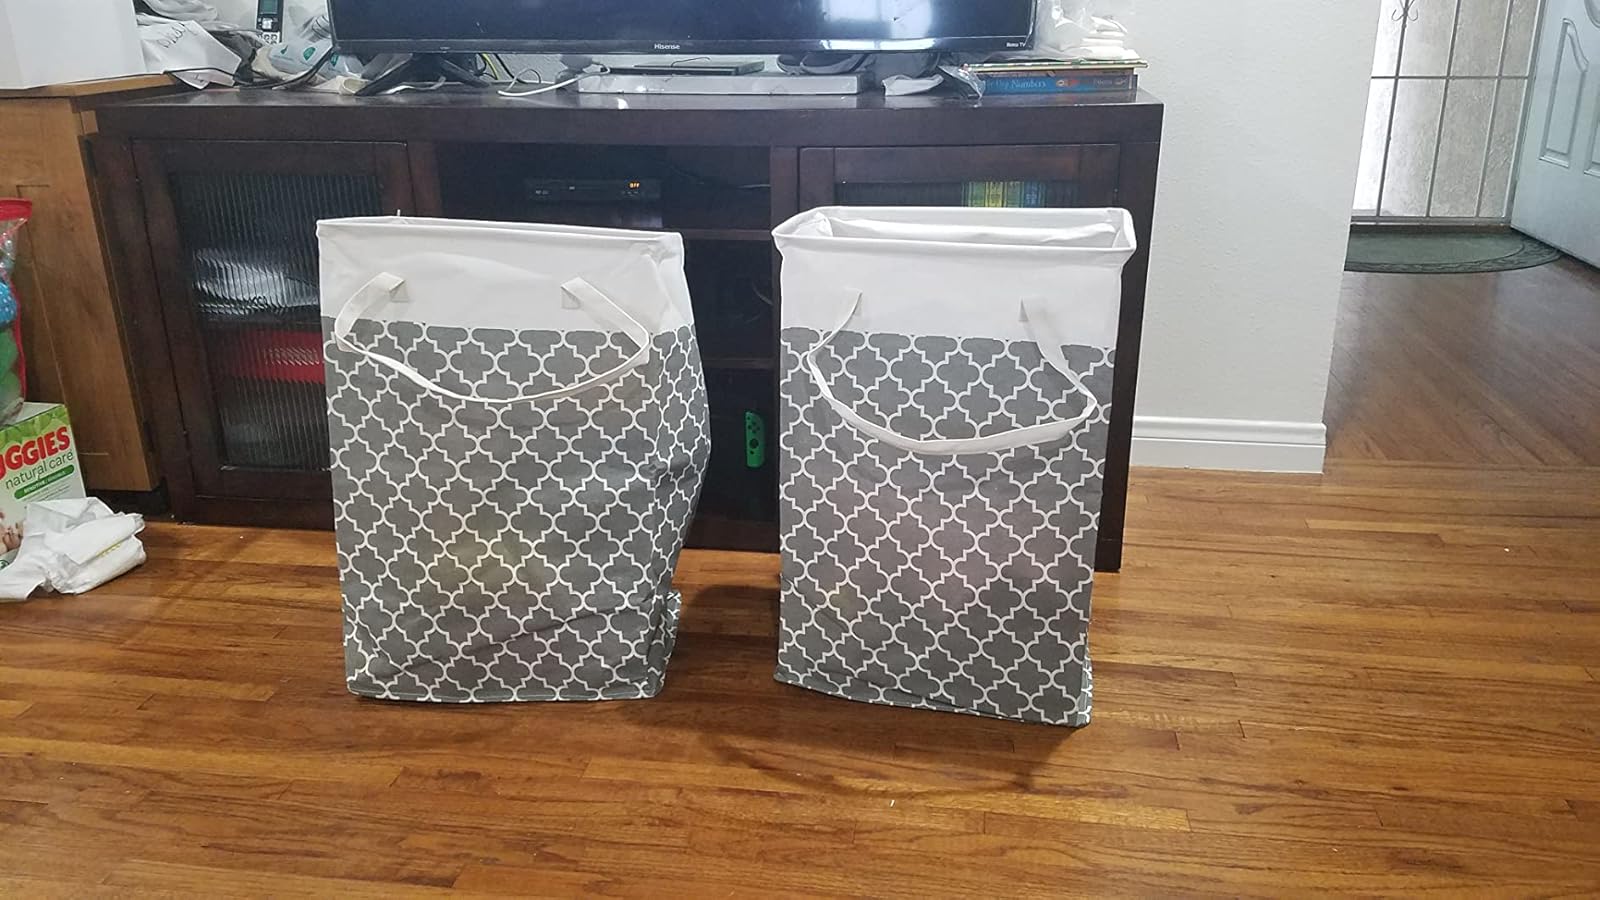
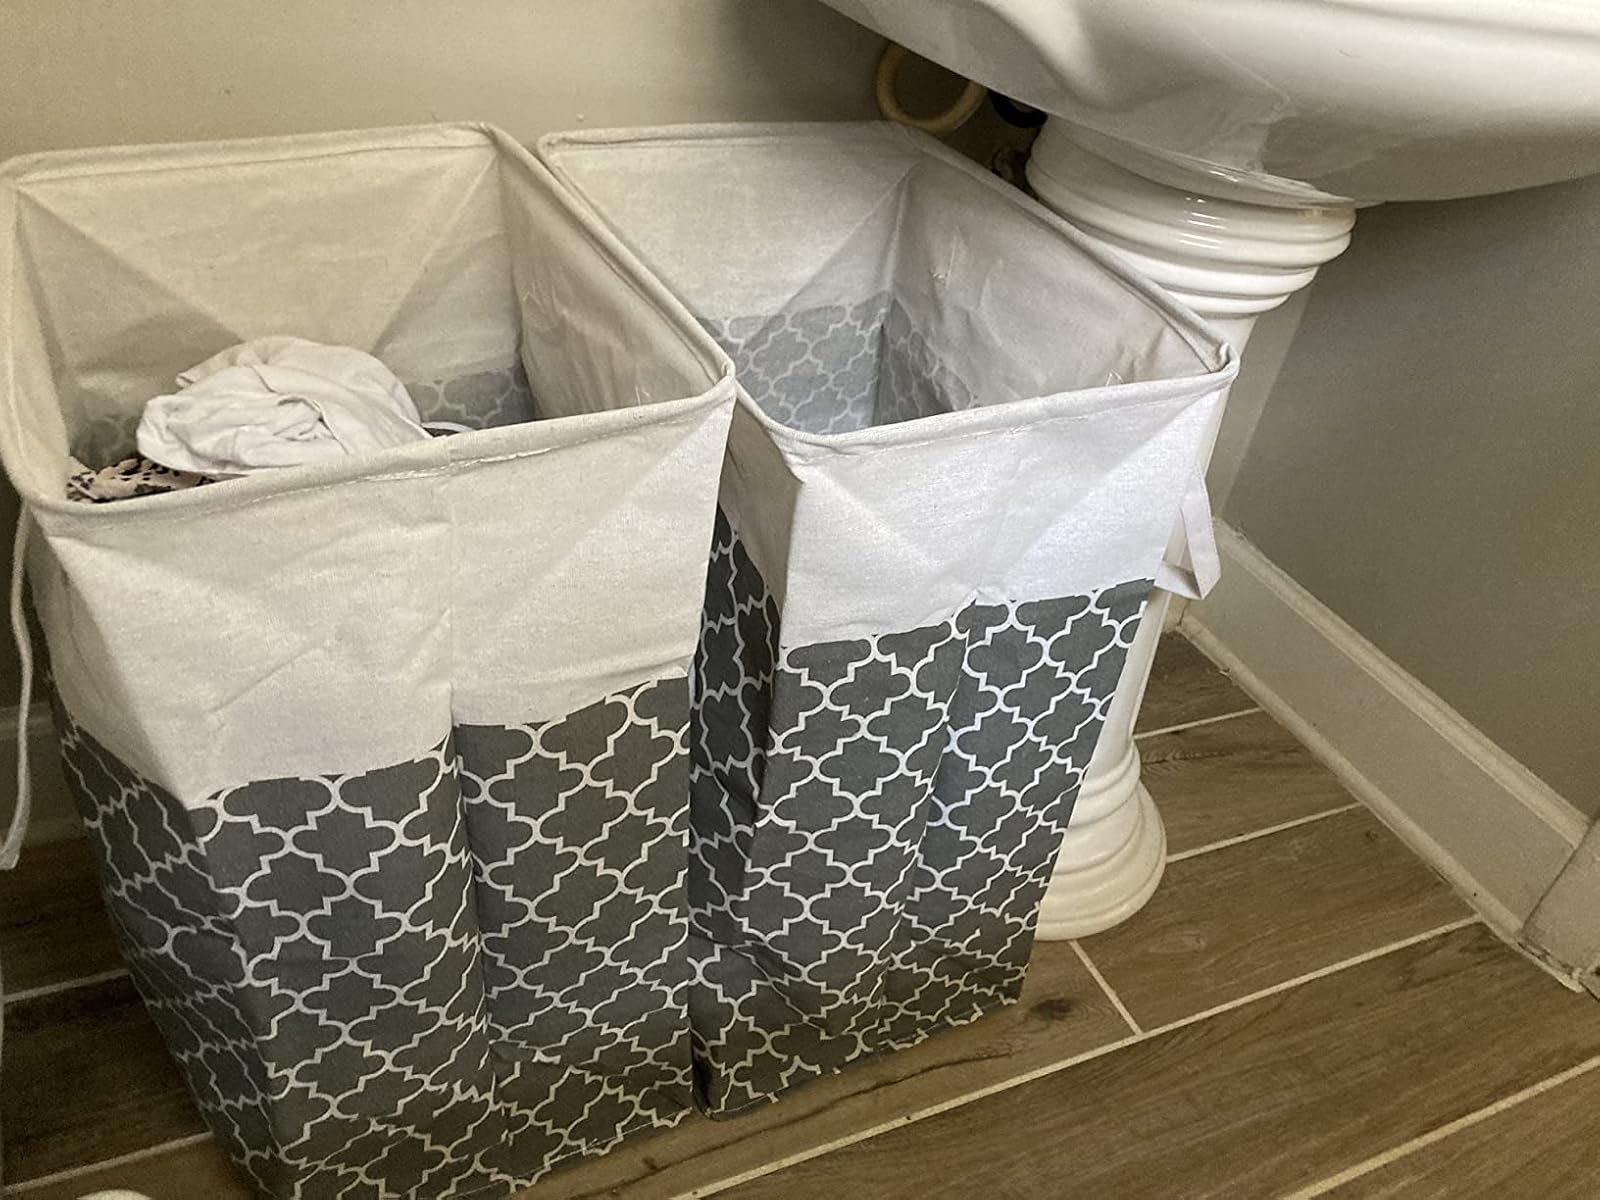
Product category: items_hamper
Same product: yes